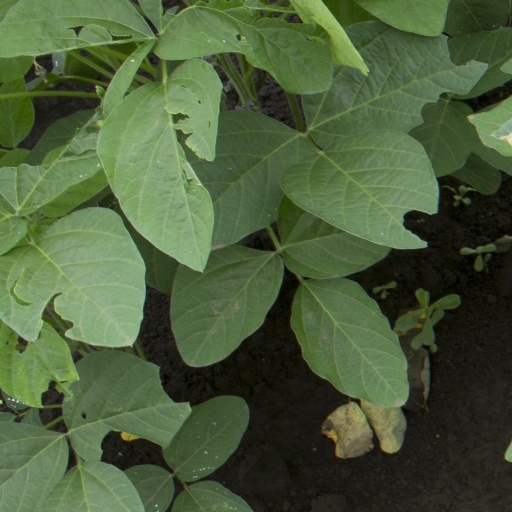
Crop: soybean